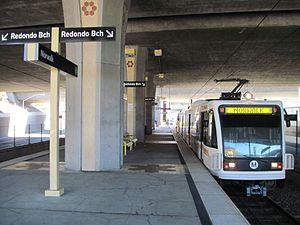
Norwalk est une station du métro de Los Angeles desservie par les rames de la ligne C et située dans la ville de Norwalk en Californie.